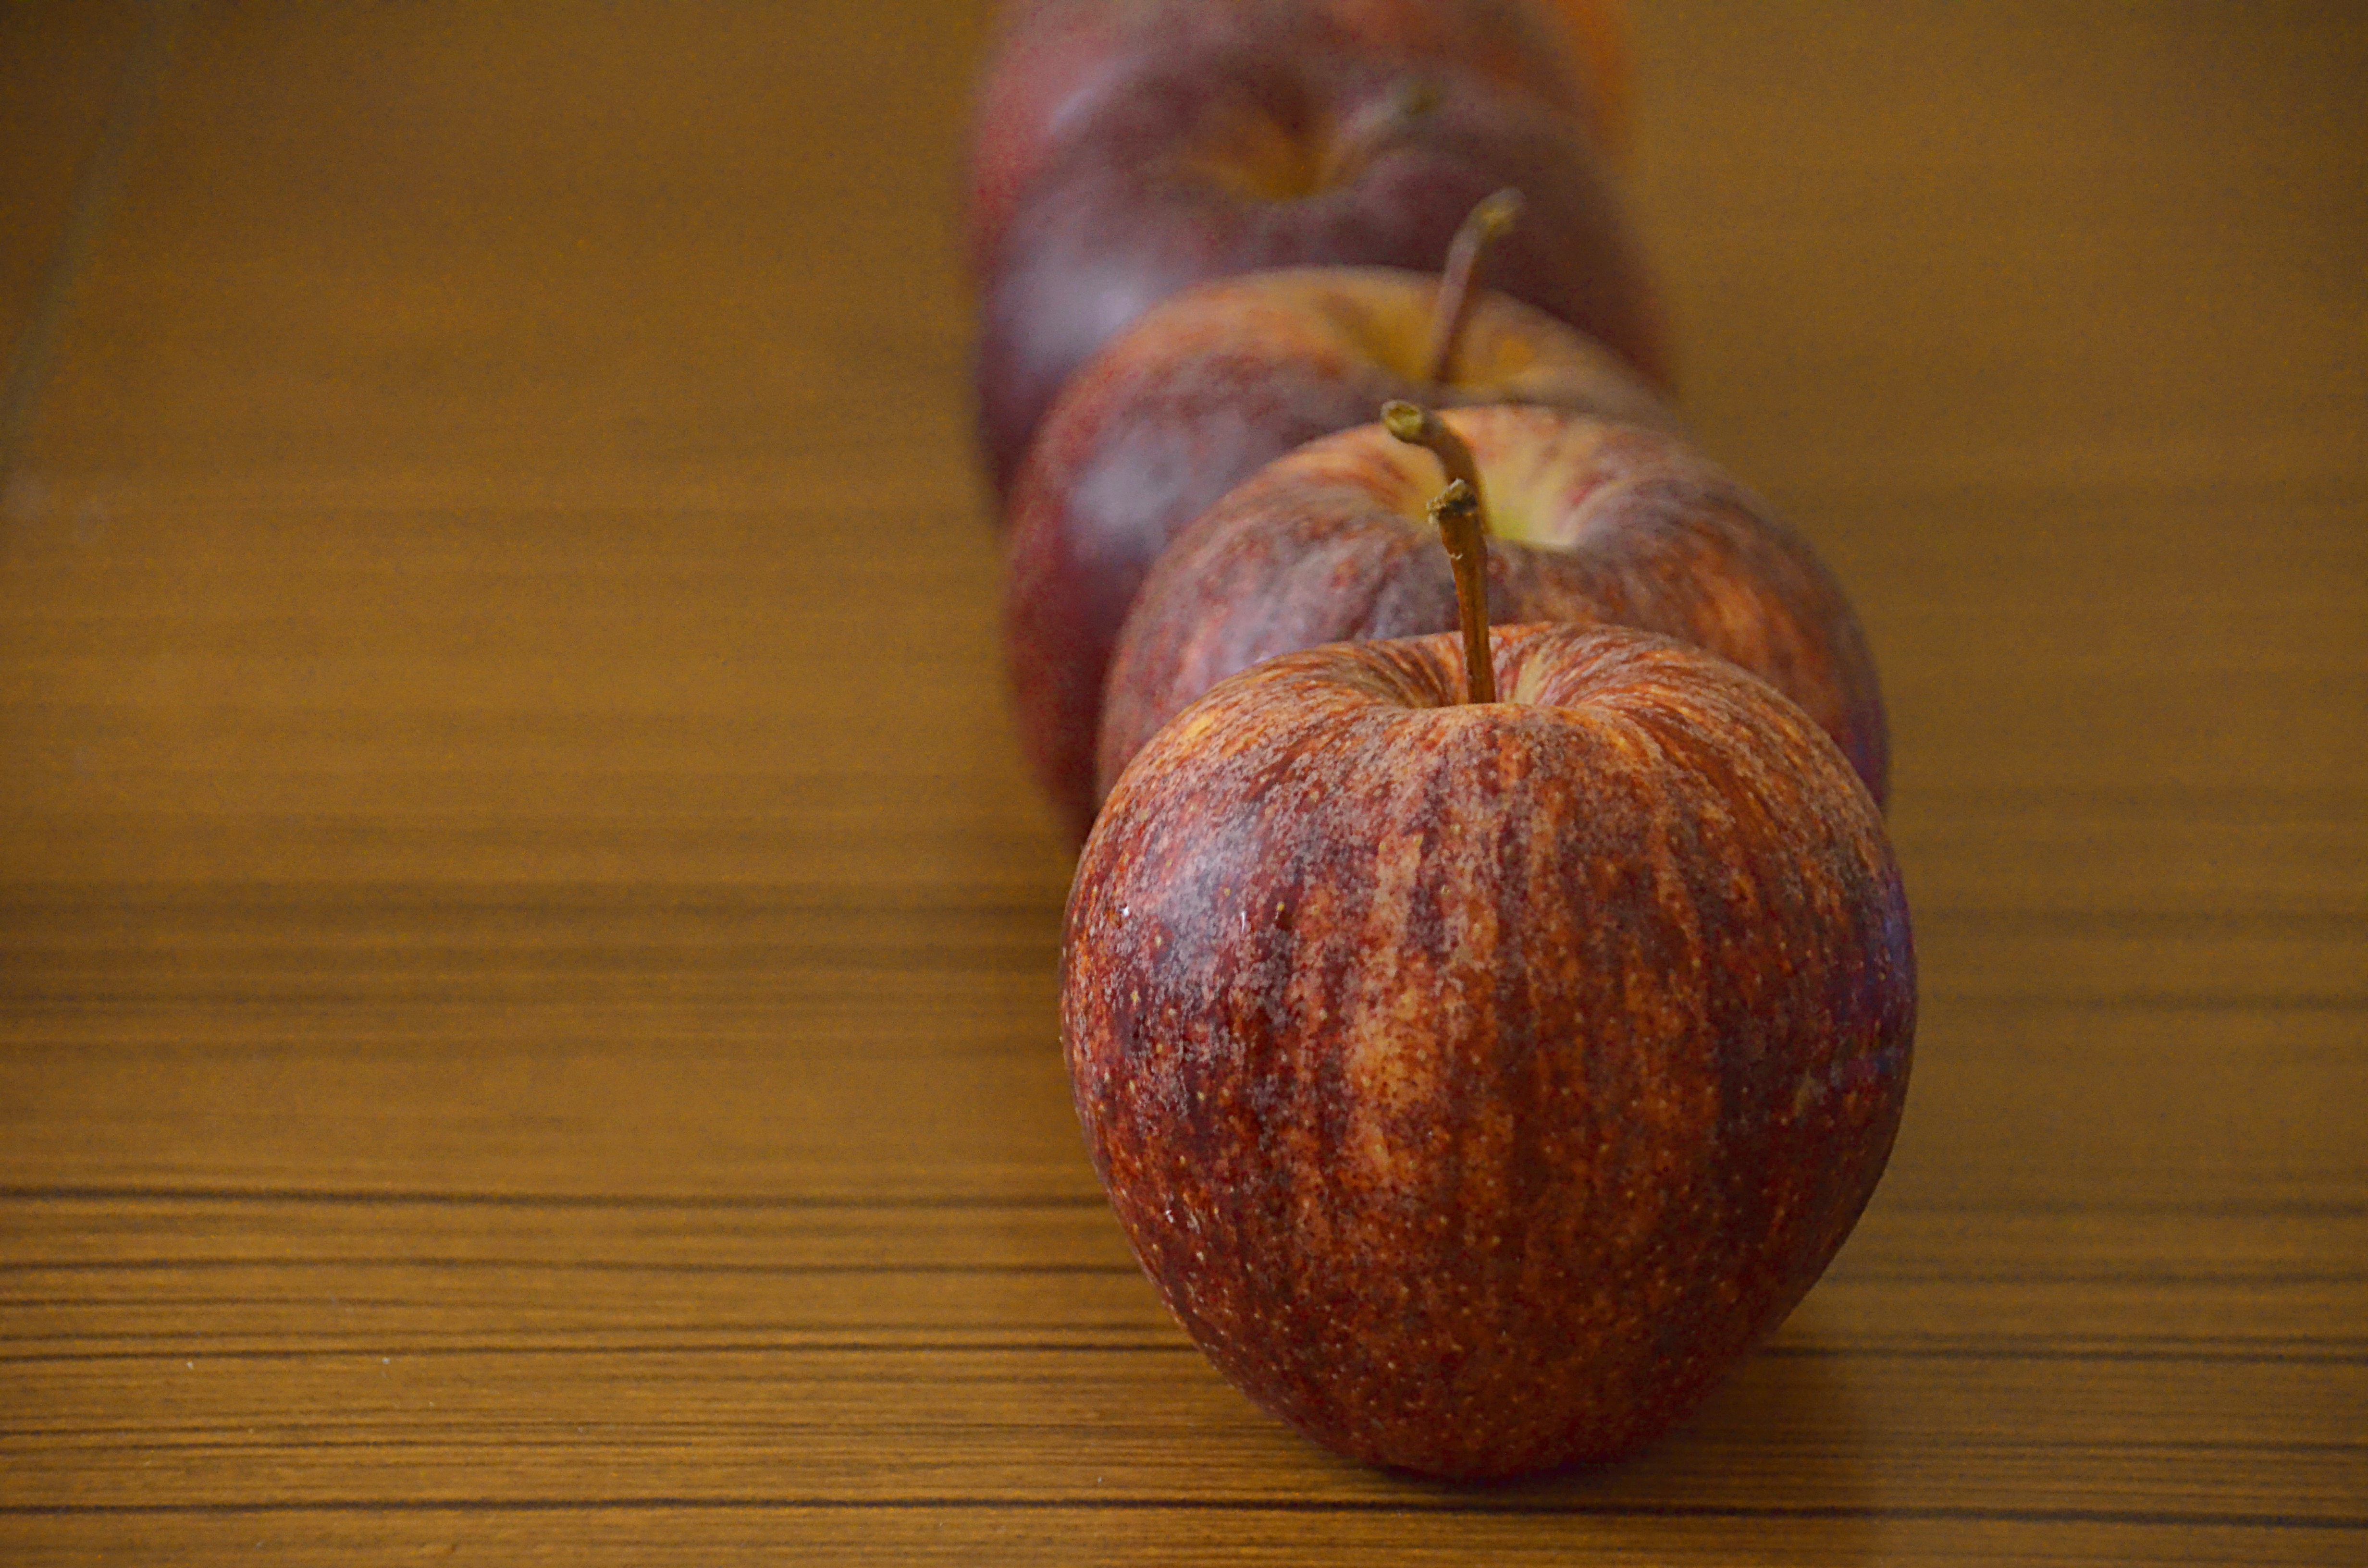
apple, tree, plant, fruit, orchard, food, red, harvest, produce, close up, coconut, power, fruit tree, apples, chestnut, macro photography, flavor, flowering plant, fruit trees, land plant